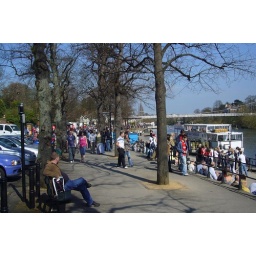
Chester's river Dee in the April sunshine.One of the river boats waits for passangers to take down the river.